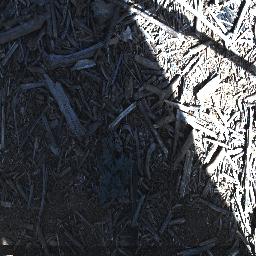
Label: parthenium